University of Manchester Institute of Science and Technology

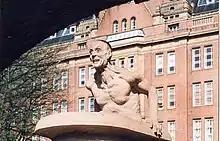
Archimedes Statue

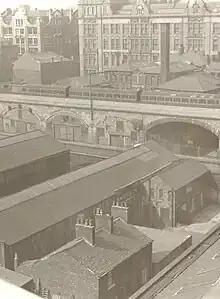
UMIST in 1942 showing the factories on land which later became part of the campus.

An original bend in the river can be traced by observing the angles of two of the arches of the railway viaduct alongside UMIST. These were built slanted to accommodate the winding river.